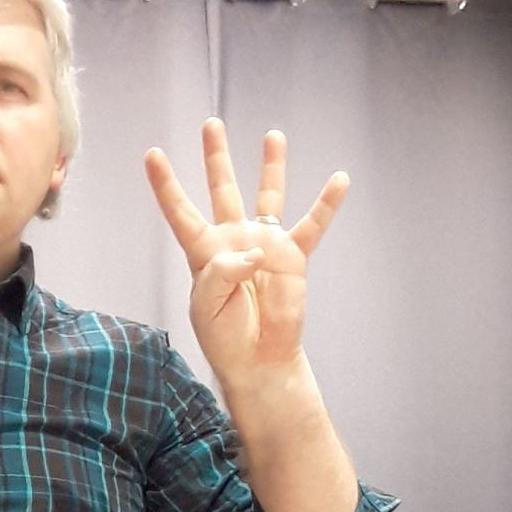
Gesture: four